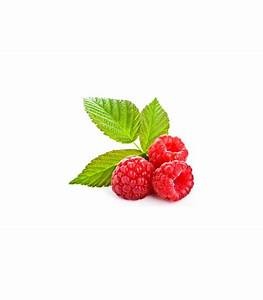
Label: raspberry